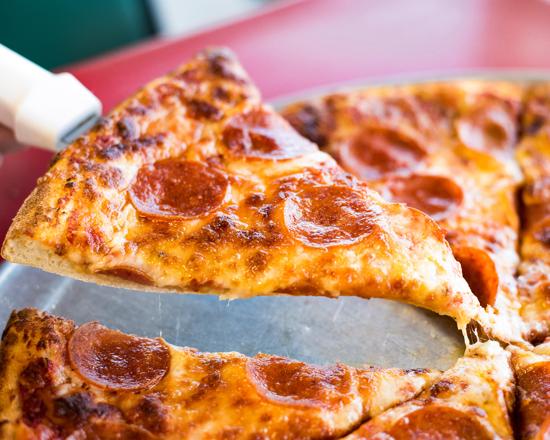
Dish: pizza